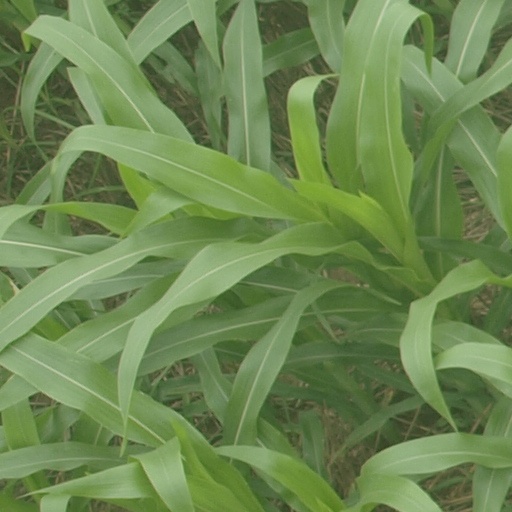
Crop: maize; corn